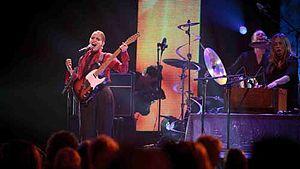
Chaque année, les prix European Border Breakers Awards récompensent le succès de dix artistes ou groupes émergents qui ont trouvé un public en dehors de leur pays grâce à leur premier album distribué internationalement au cours de l'année écoulée. Parmi les lauréats précédents, citons Adele, Dolores O'Riordan, Tokio Hotel, The Baseballs, Zaz, Lykke Li, Milow, Katie Melua, Damien Rice, Caro Emerald, Stromae ou encore Mumford and Sons.